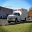
Label: ambulance